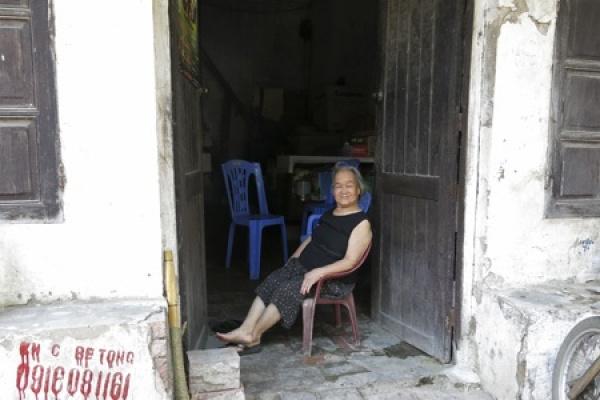
có một người phụ nữ mặc áo đen đang ngồi trên ghế nhựa